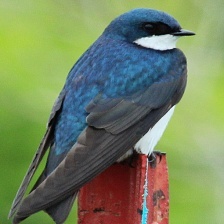
Species: TREE SWALLOW
Scientific name: TACHYCINETA BICOLOR